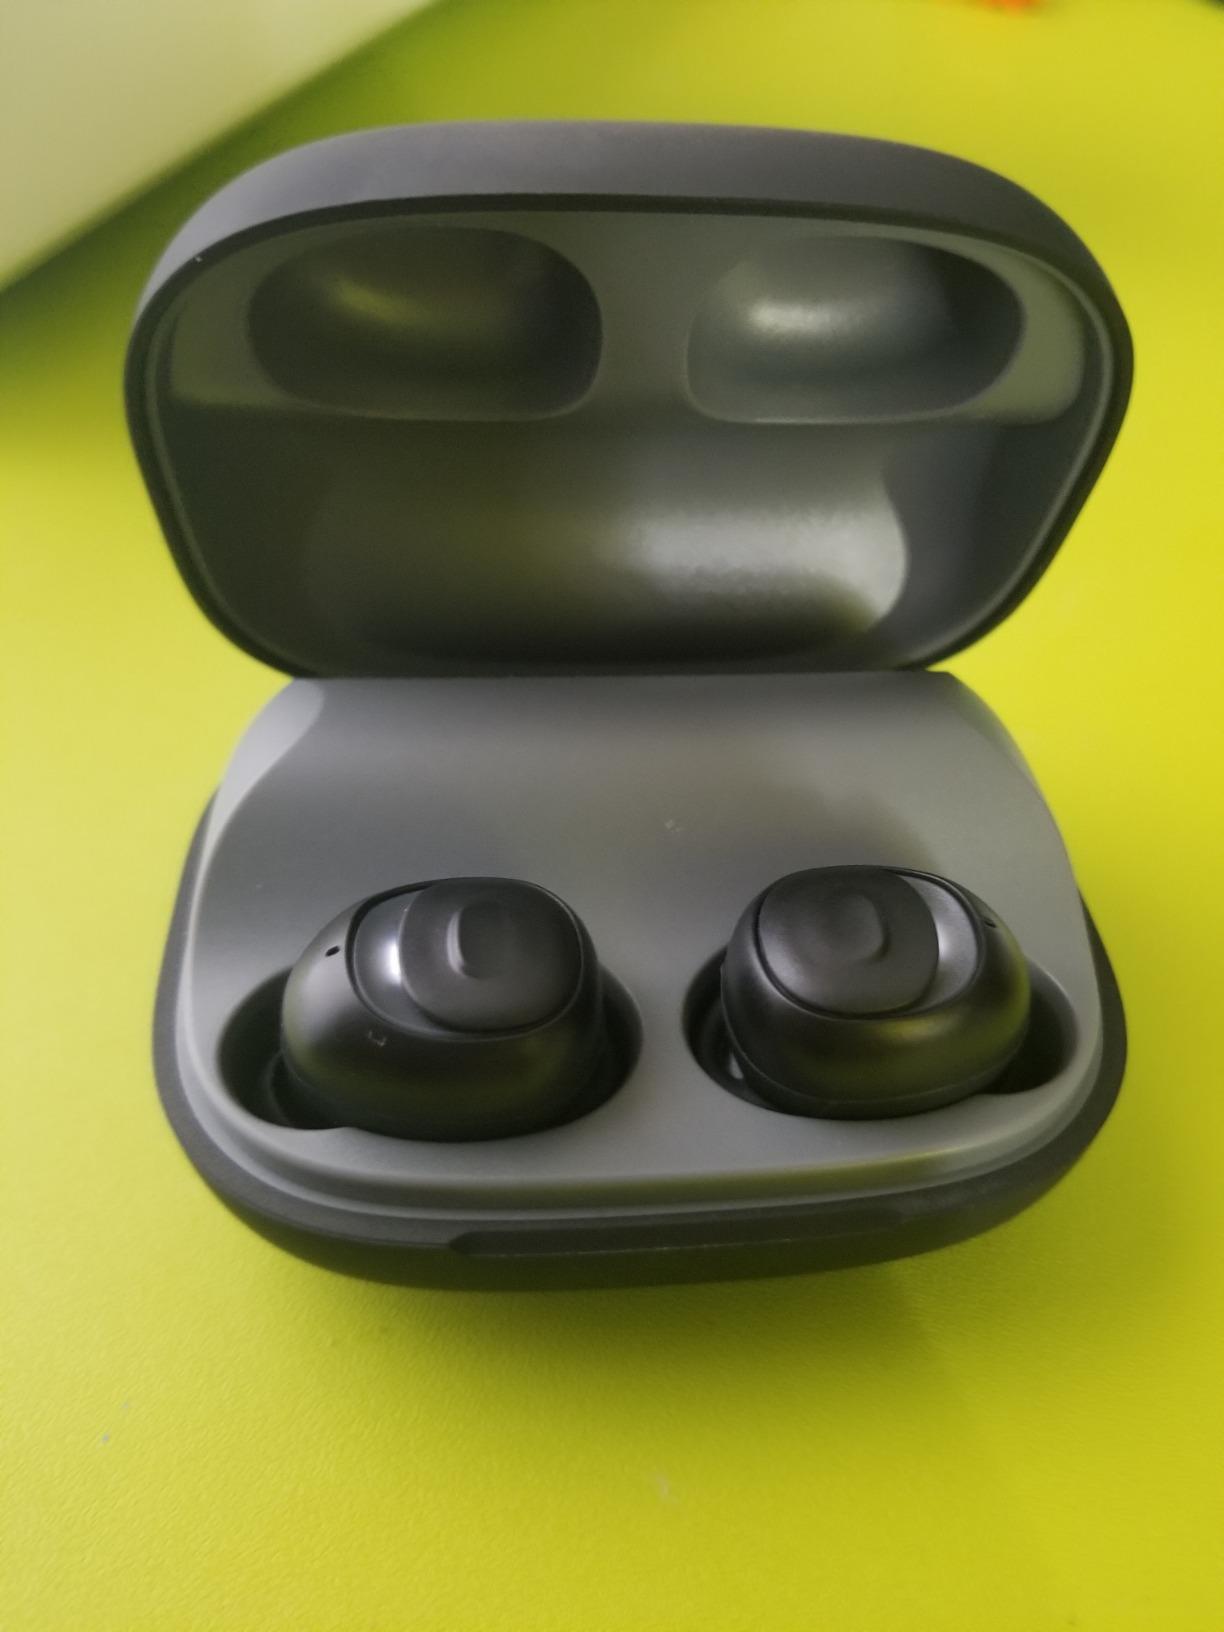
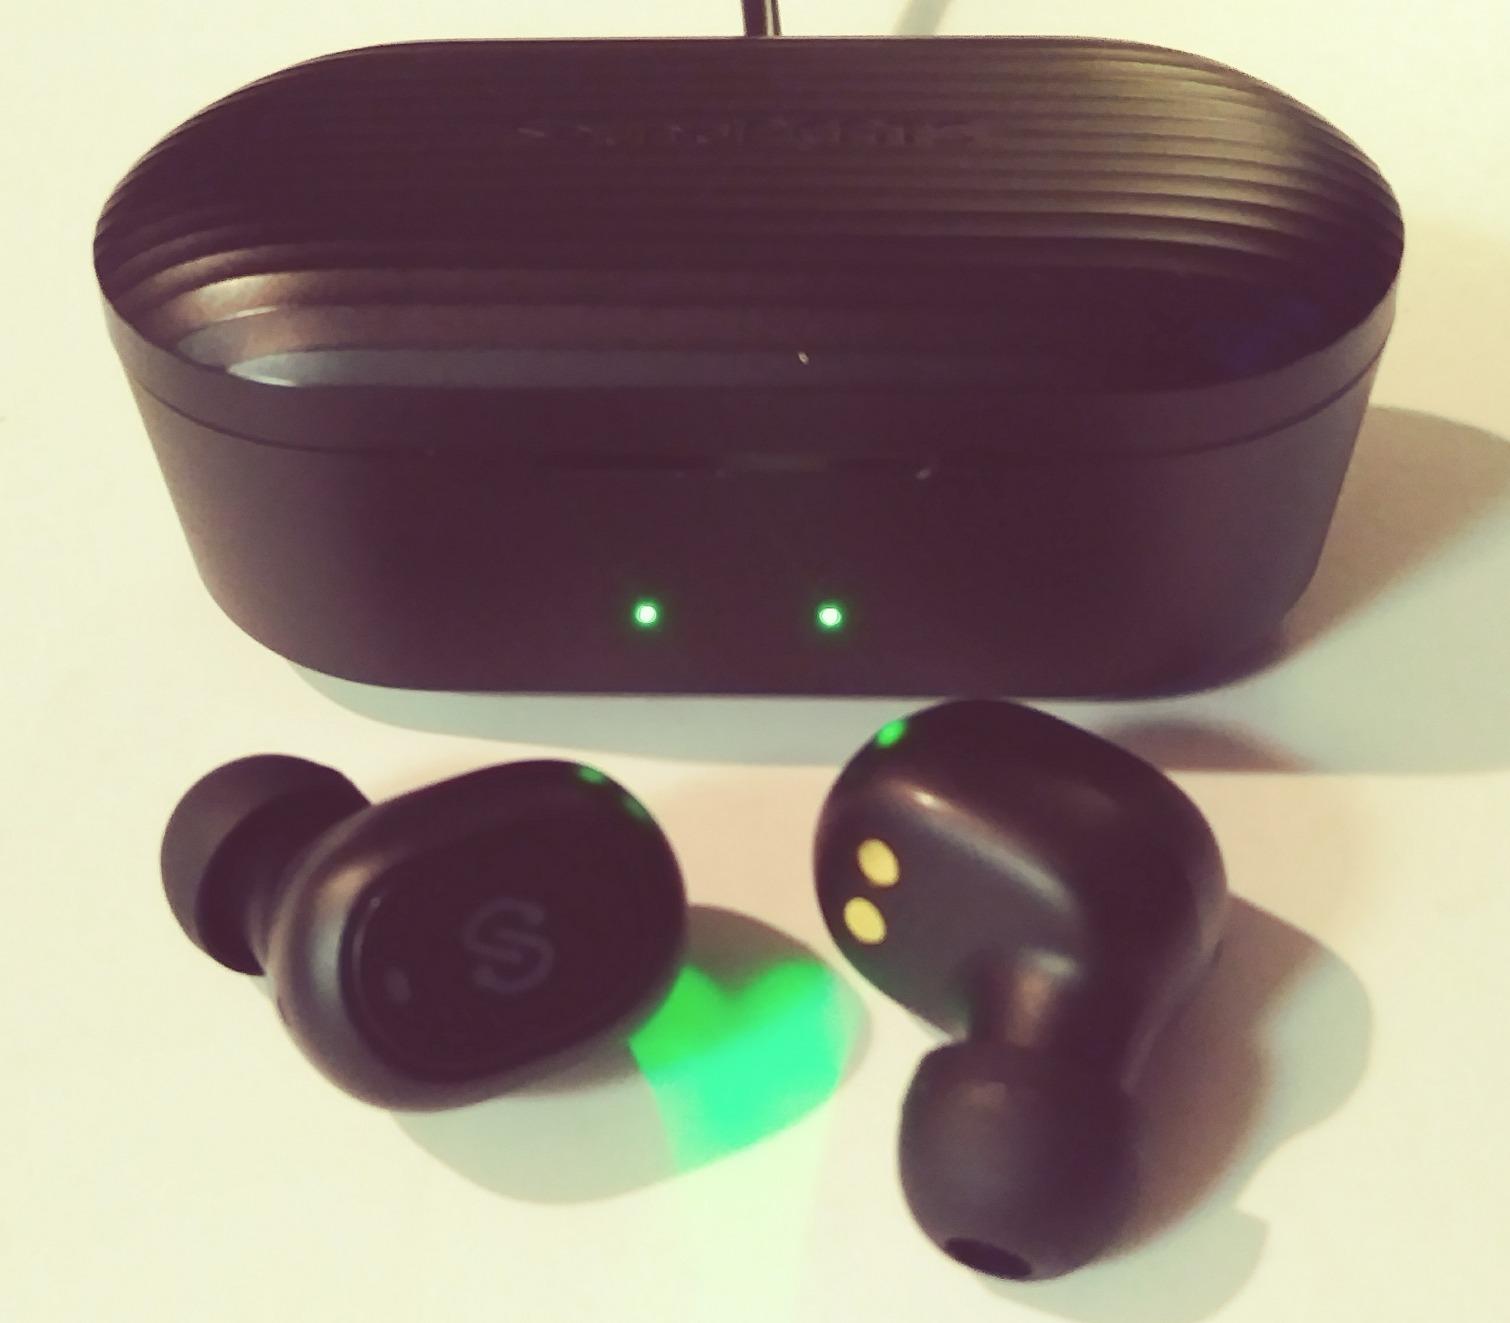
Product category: earbuds
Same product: no